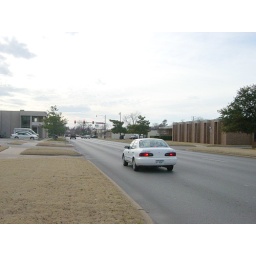
street near my house